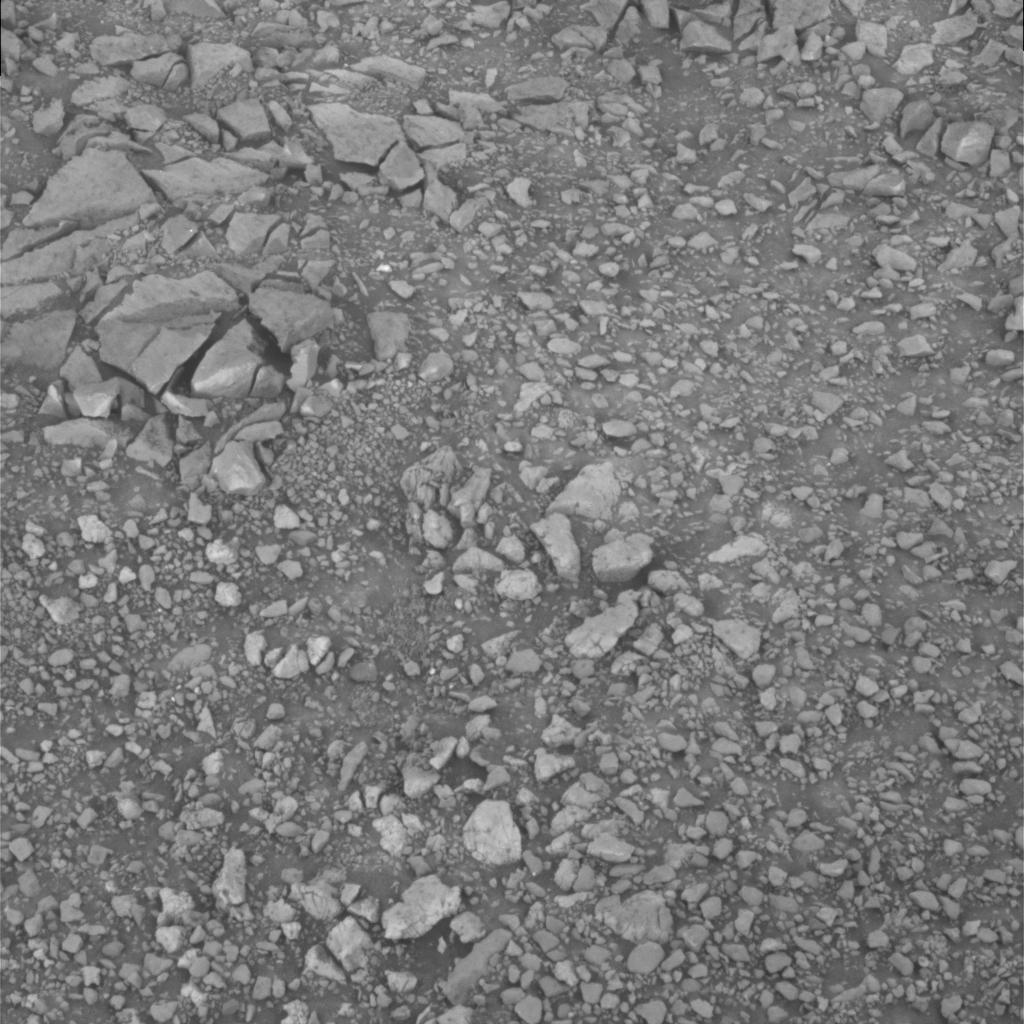
Surface features visible: Clasts, Soil, Nearby Surface